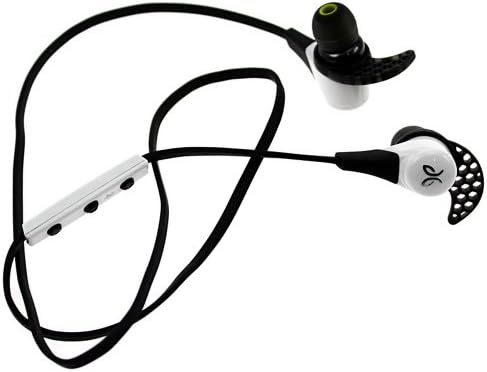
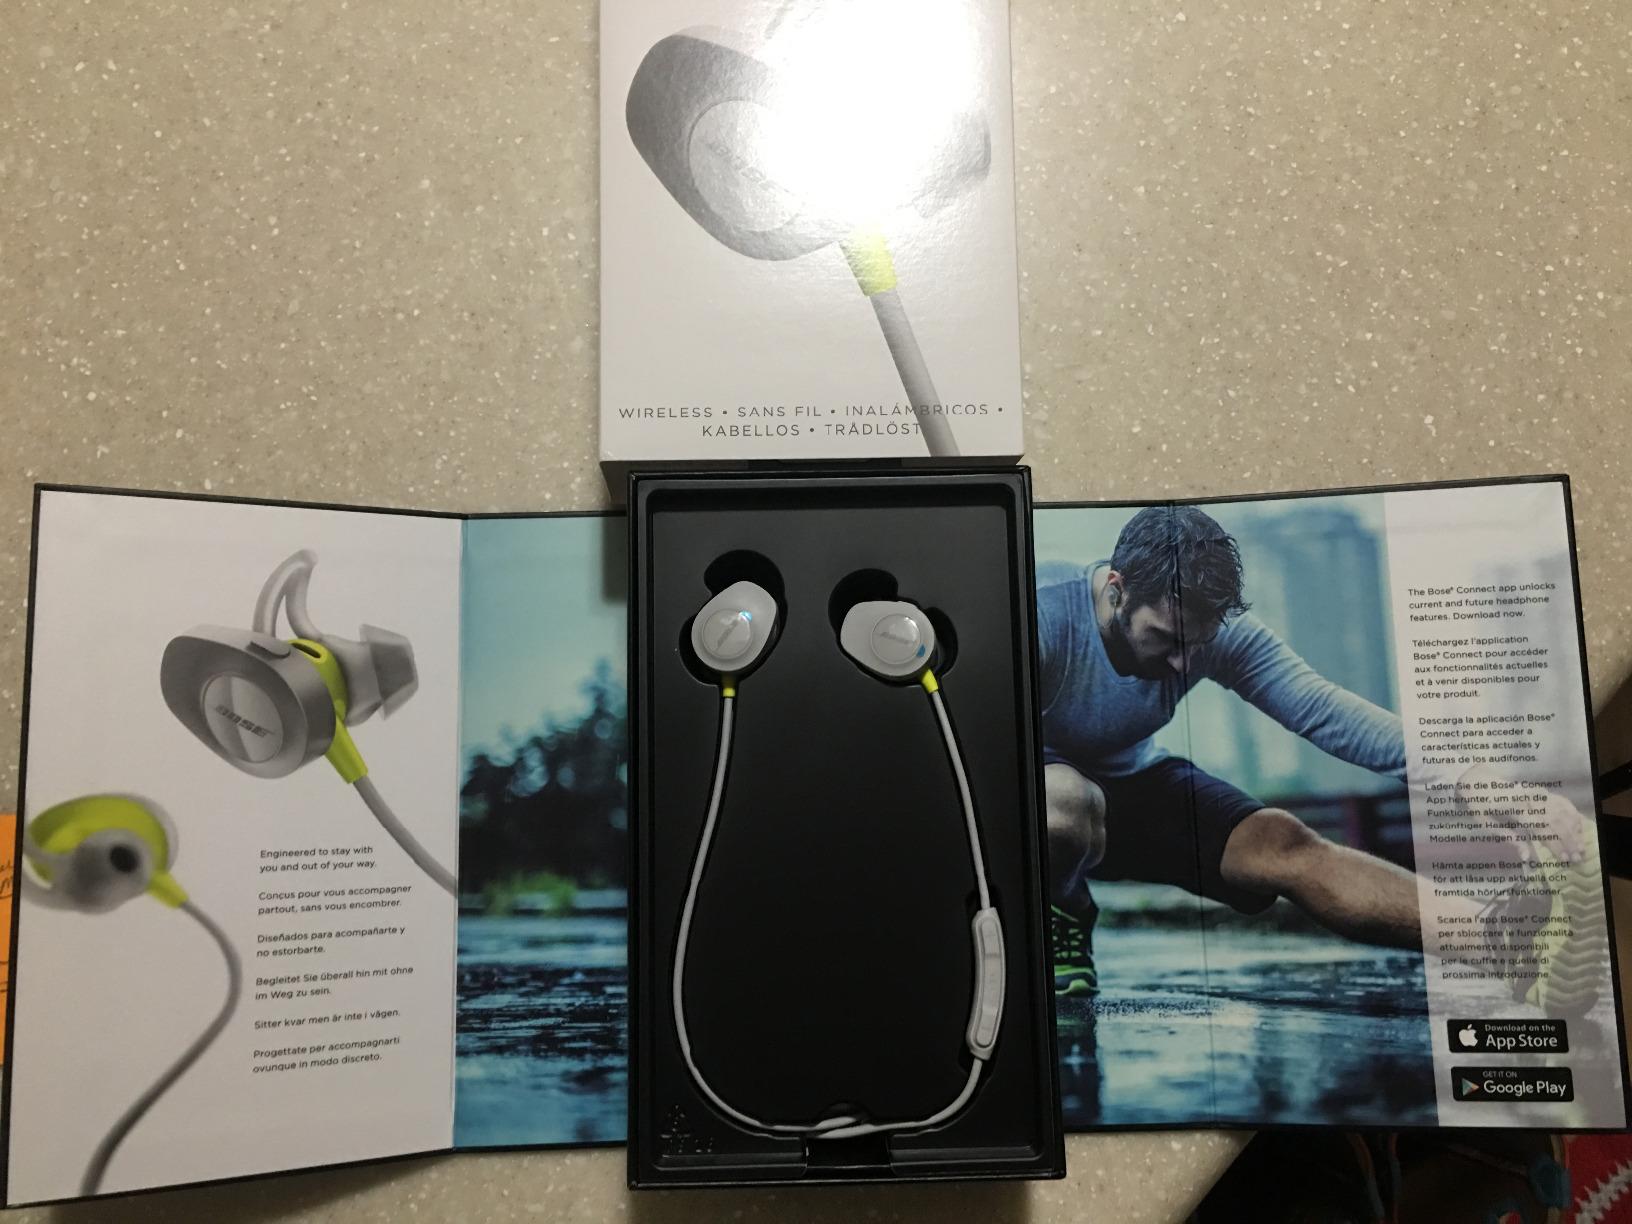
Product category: headphones
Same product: no